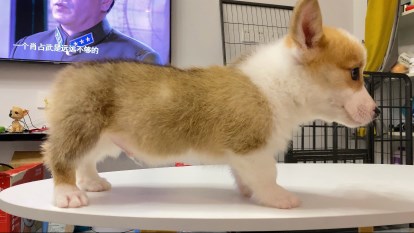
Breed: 2909-n000116-Cardigan